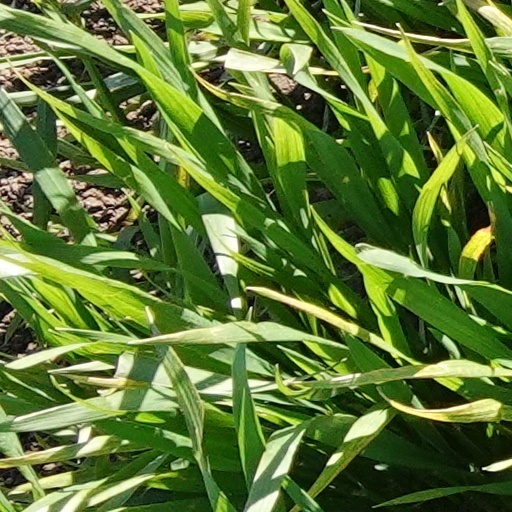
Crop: wheat